Arundel Island

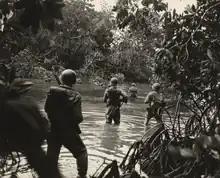
Operations Against the Japanese on Arundel and Sagekarsa Islands by John Bushemi, 1943.

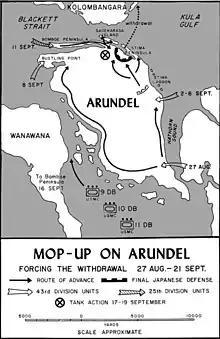
Military operations on Arundel during World War II

On August 27, 1943, the island was attacked by American forces. The Japanese lost 345 killed and 500 wounded during the fighting for the island. Eventually, General Sasaki withdrew from Arundel and Gizo on September 20–21, 1943. Kolombangara had already been liberated by the American invasion of Vella Lavella, and, at the end of September, the Japanese began to evacuate their last base in the New Georgia islands.